Carlton Vale

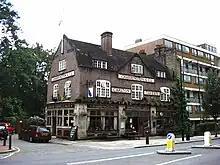
The Carlton Tavern in 2007.

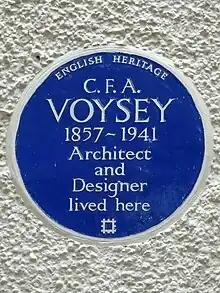
Blue plaque commemorating C.F.A. Voysey.

Carlton Vale is a street that runs through Kilburn and Maida Vale in London. Some of its route forms the boundary between the City of Westminster to the south and the London Borough of Brent to the north. To the west the street continues as Kilburn Lane through Queen's Park, while to the east it becomes Carlton Hill running into St. John's Wood. Carlton Vale crosses or meets several roads including Kilburn Park Road, Cambridge Road and Randolph Avenue.